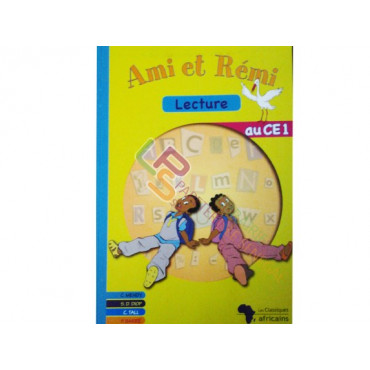
Fii gis naa fi ab téere buy jàngale xam-xam. Téere bi nag ndaw ñi ñoo ko tax a jóg, muy téere bu am solo.